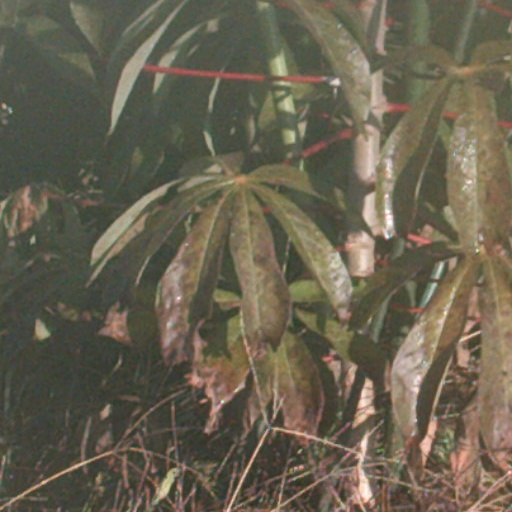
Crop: cassava